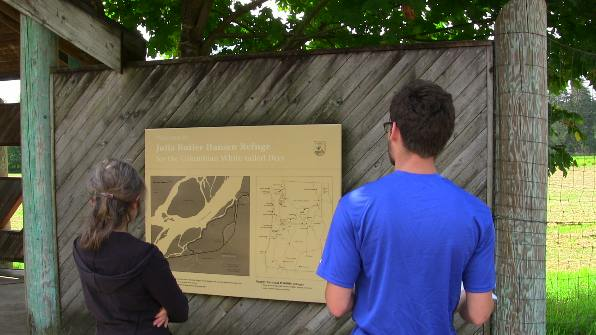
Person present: Yes